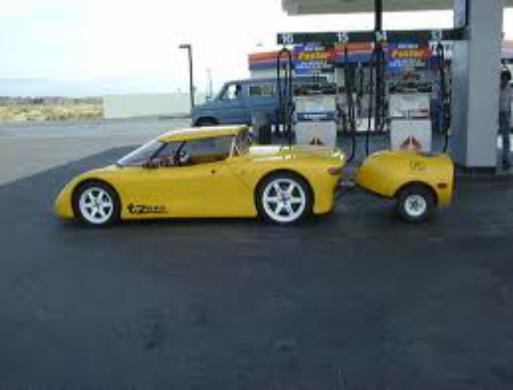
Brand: ac propulsion
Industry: Transportation